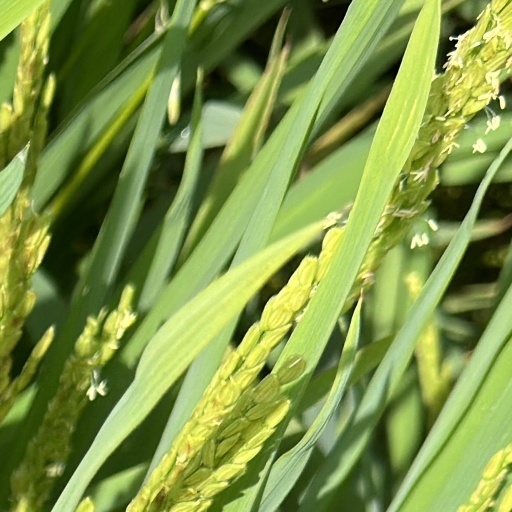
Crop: rice